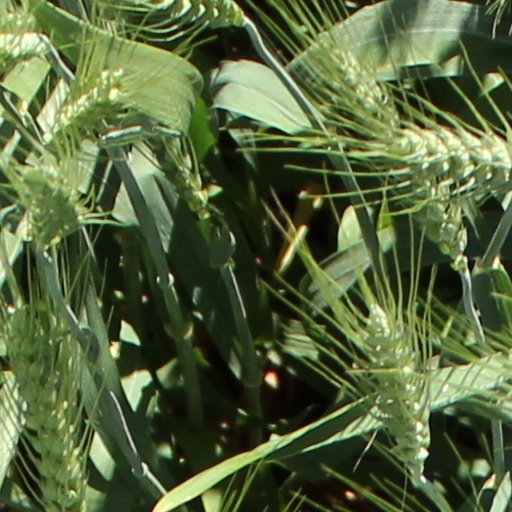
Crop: wheat